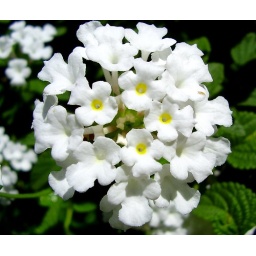
white lantana... just thought it was beautiful how the yellow formed in the middle of the cluster